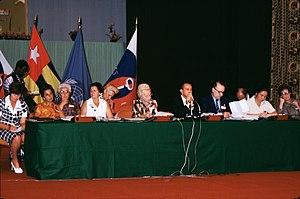
Colloque sur la promotion de la femme face aux responsabilités communales, organisé par la Fédération mondiale des Villes jumelées à Lomé au Togo du 26 au 31 juillet 1975.
L’année internationale des femmes est le nom donné à l'année 1975 par l'Organisation des Nations unies. Entre 1976 et 1985 a également lieu la décennie des Nations unies pour les femmes.